Lucas Mugni

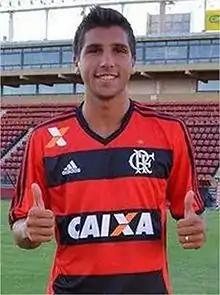
Mugni with Flamengo in 2014

Lucas Andrés Mugni (born 12 January 1992) is an Argentine professional footballer who plays as a midfielder for Campeonato Brasileiro Série A club Ceará.